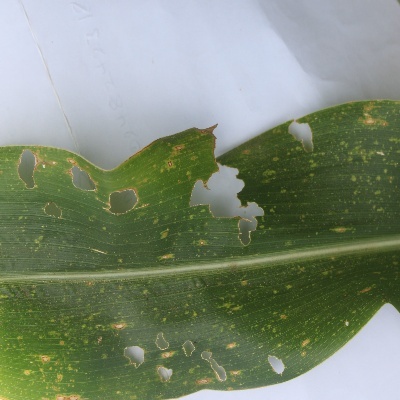
Label: Corn_(Maize)___Leaf_Spot